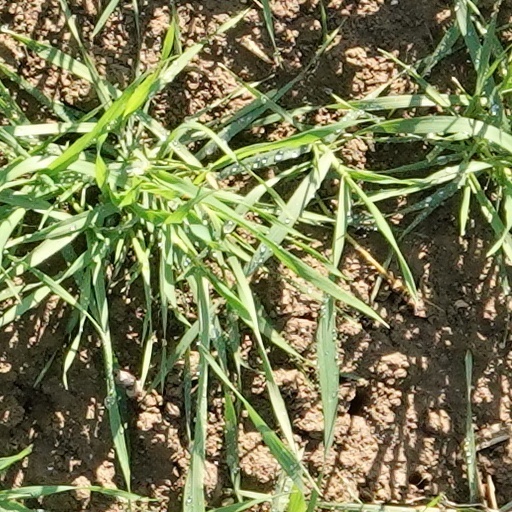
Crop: wheat